Zugspitze

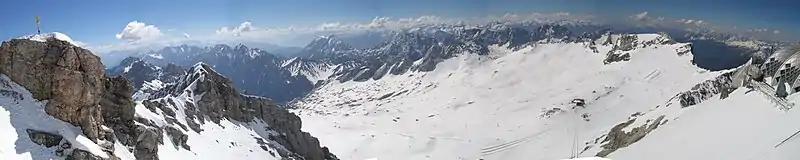
View from the Zugspitze platform looking south toward Zugspitzplatt (Germany). The gold summit cross (on the left) marks the highest point in Germany.

Climbing up the Zugspitze can involve several routes. The large difference in elevation between Garmisch-Partenkirchen and the summit is , making the climb a challenge even for trained mountaineers.